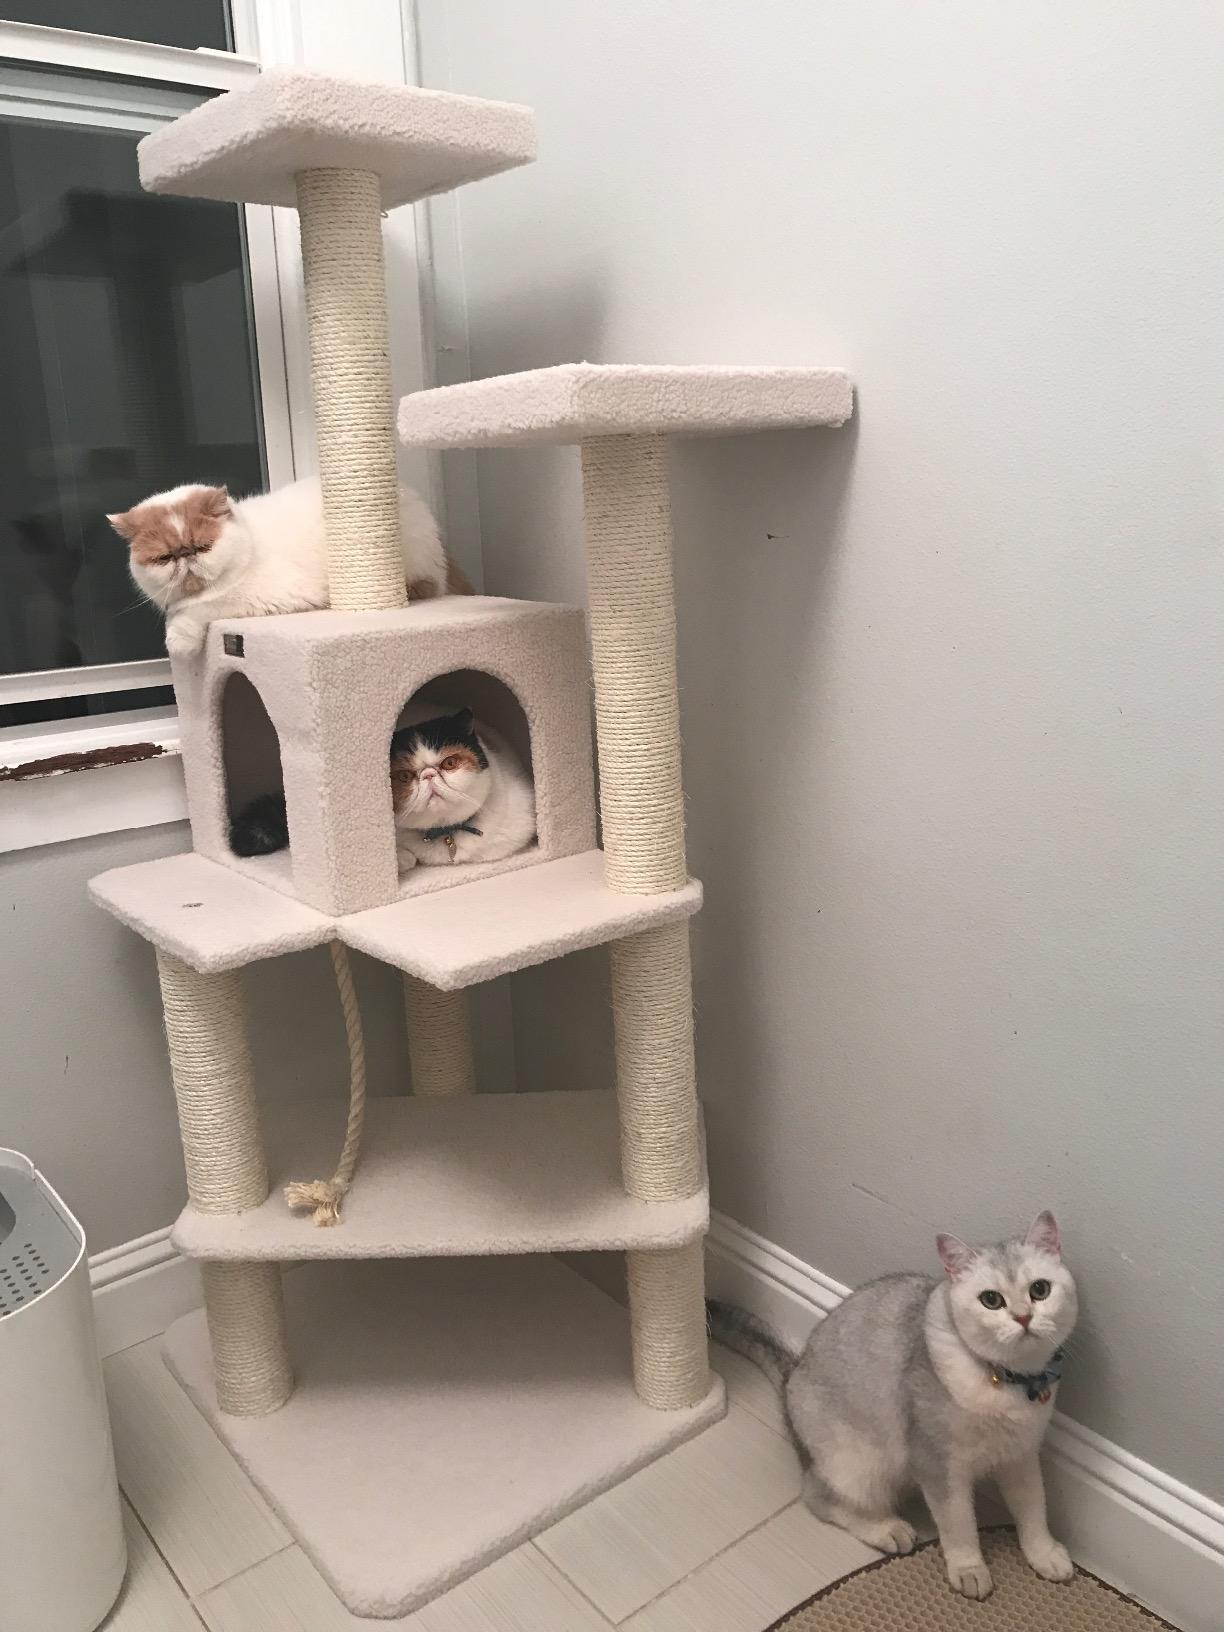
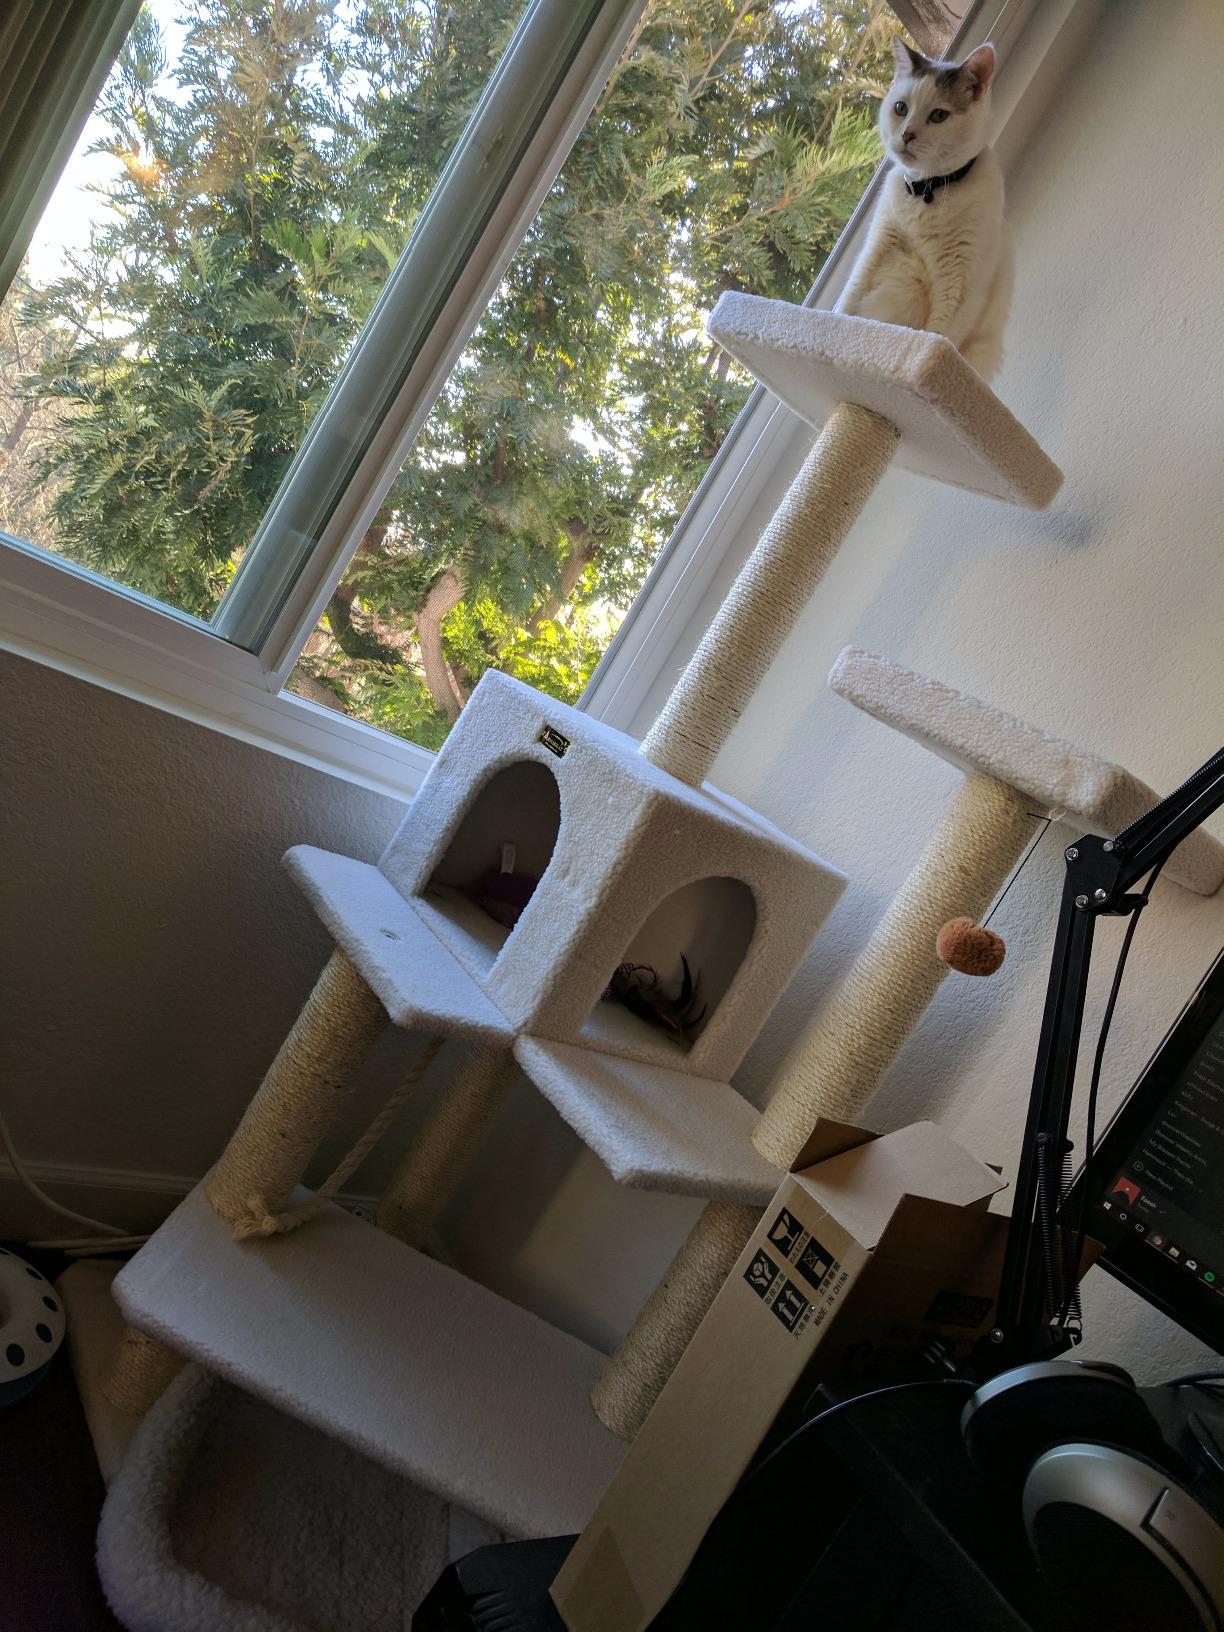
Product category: items_cat tree
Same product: yes